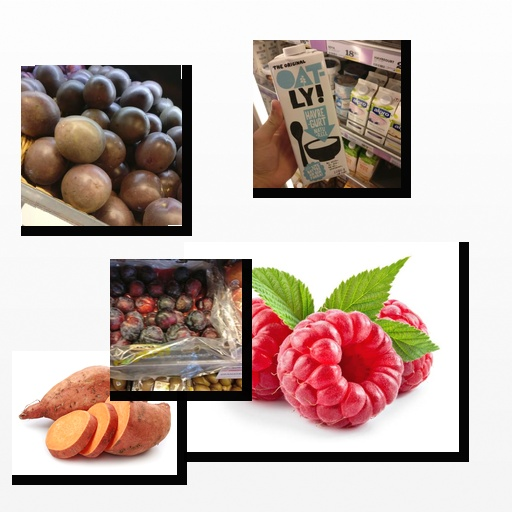
Food items: sweet_potato, plum, passion_fruit, raspberry, oat_yogurt